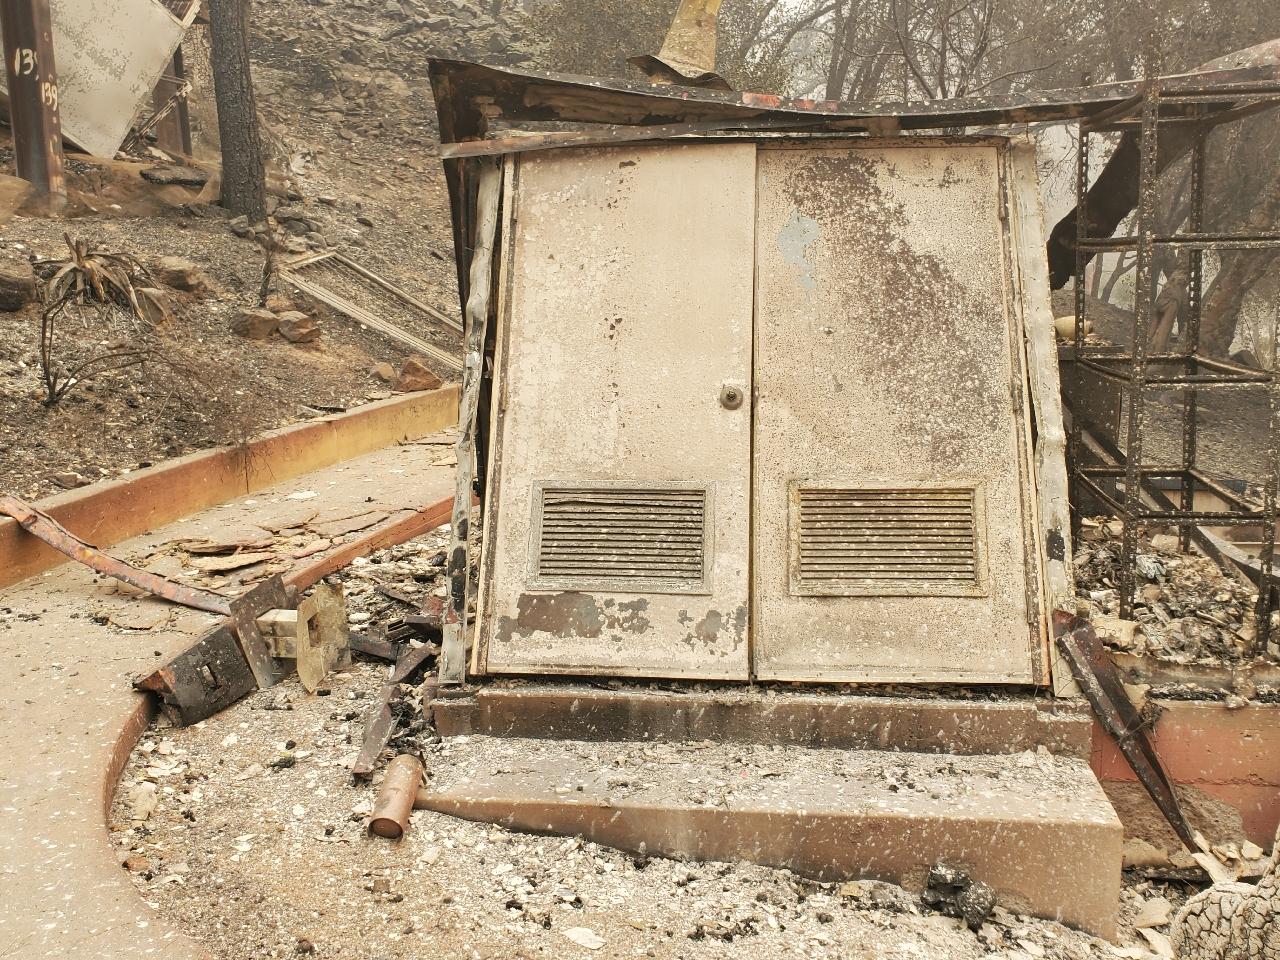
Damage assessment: destroyed